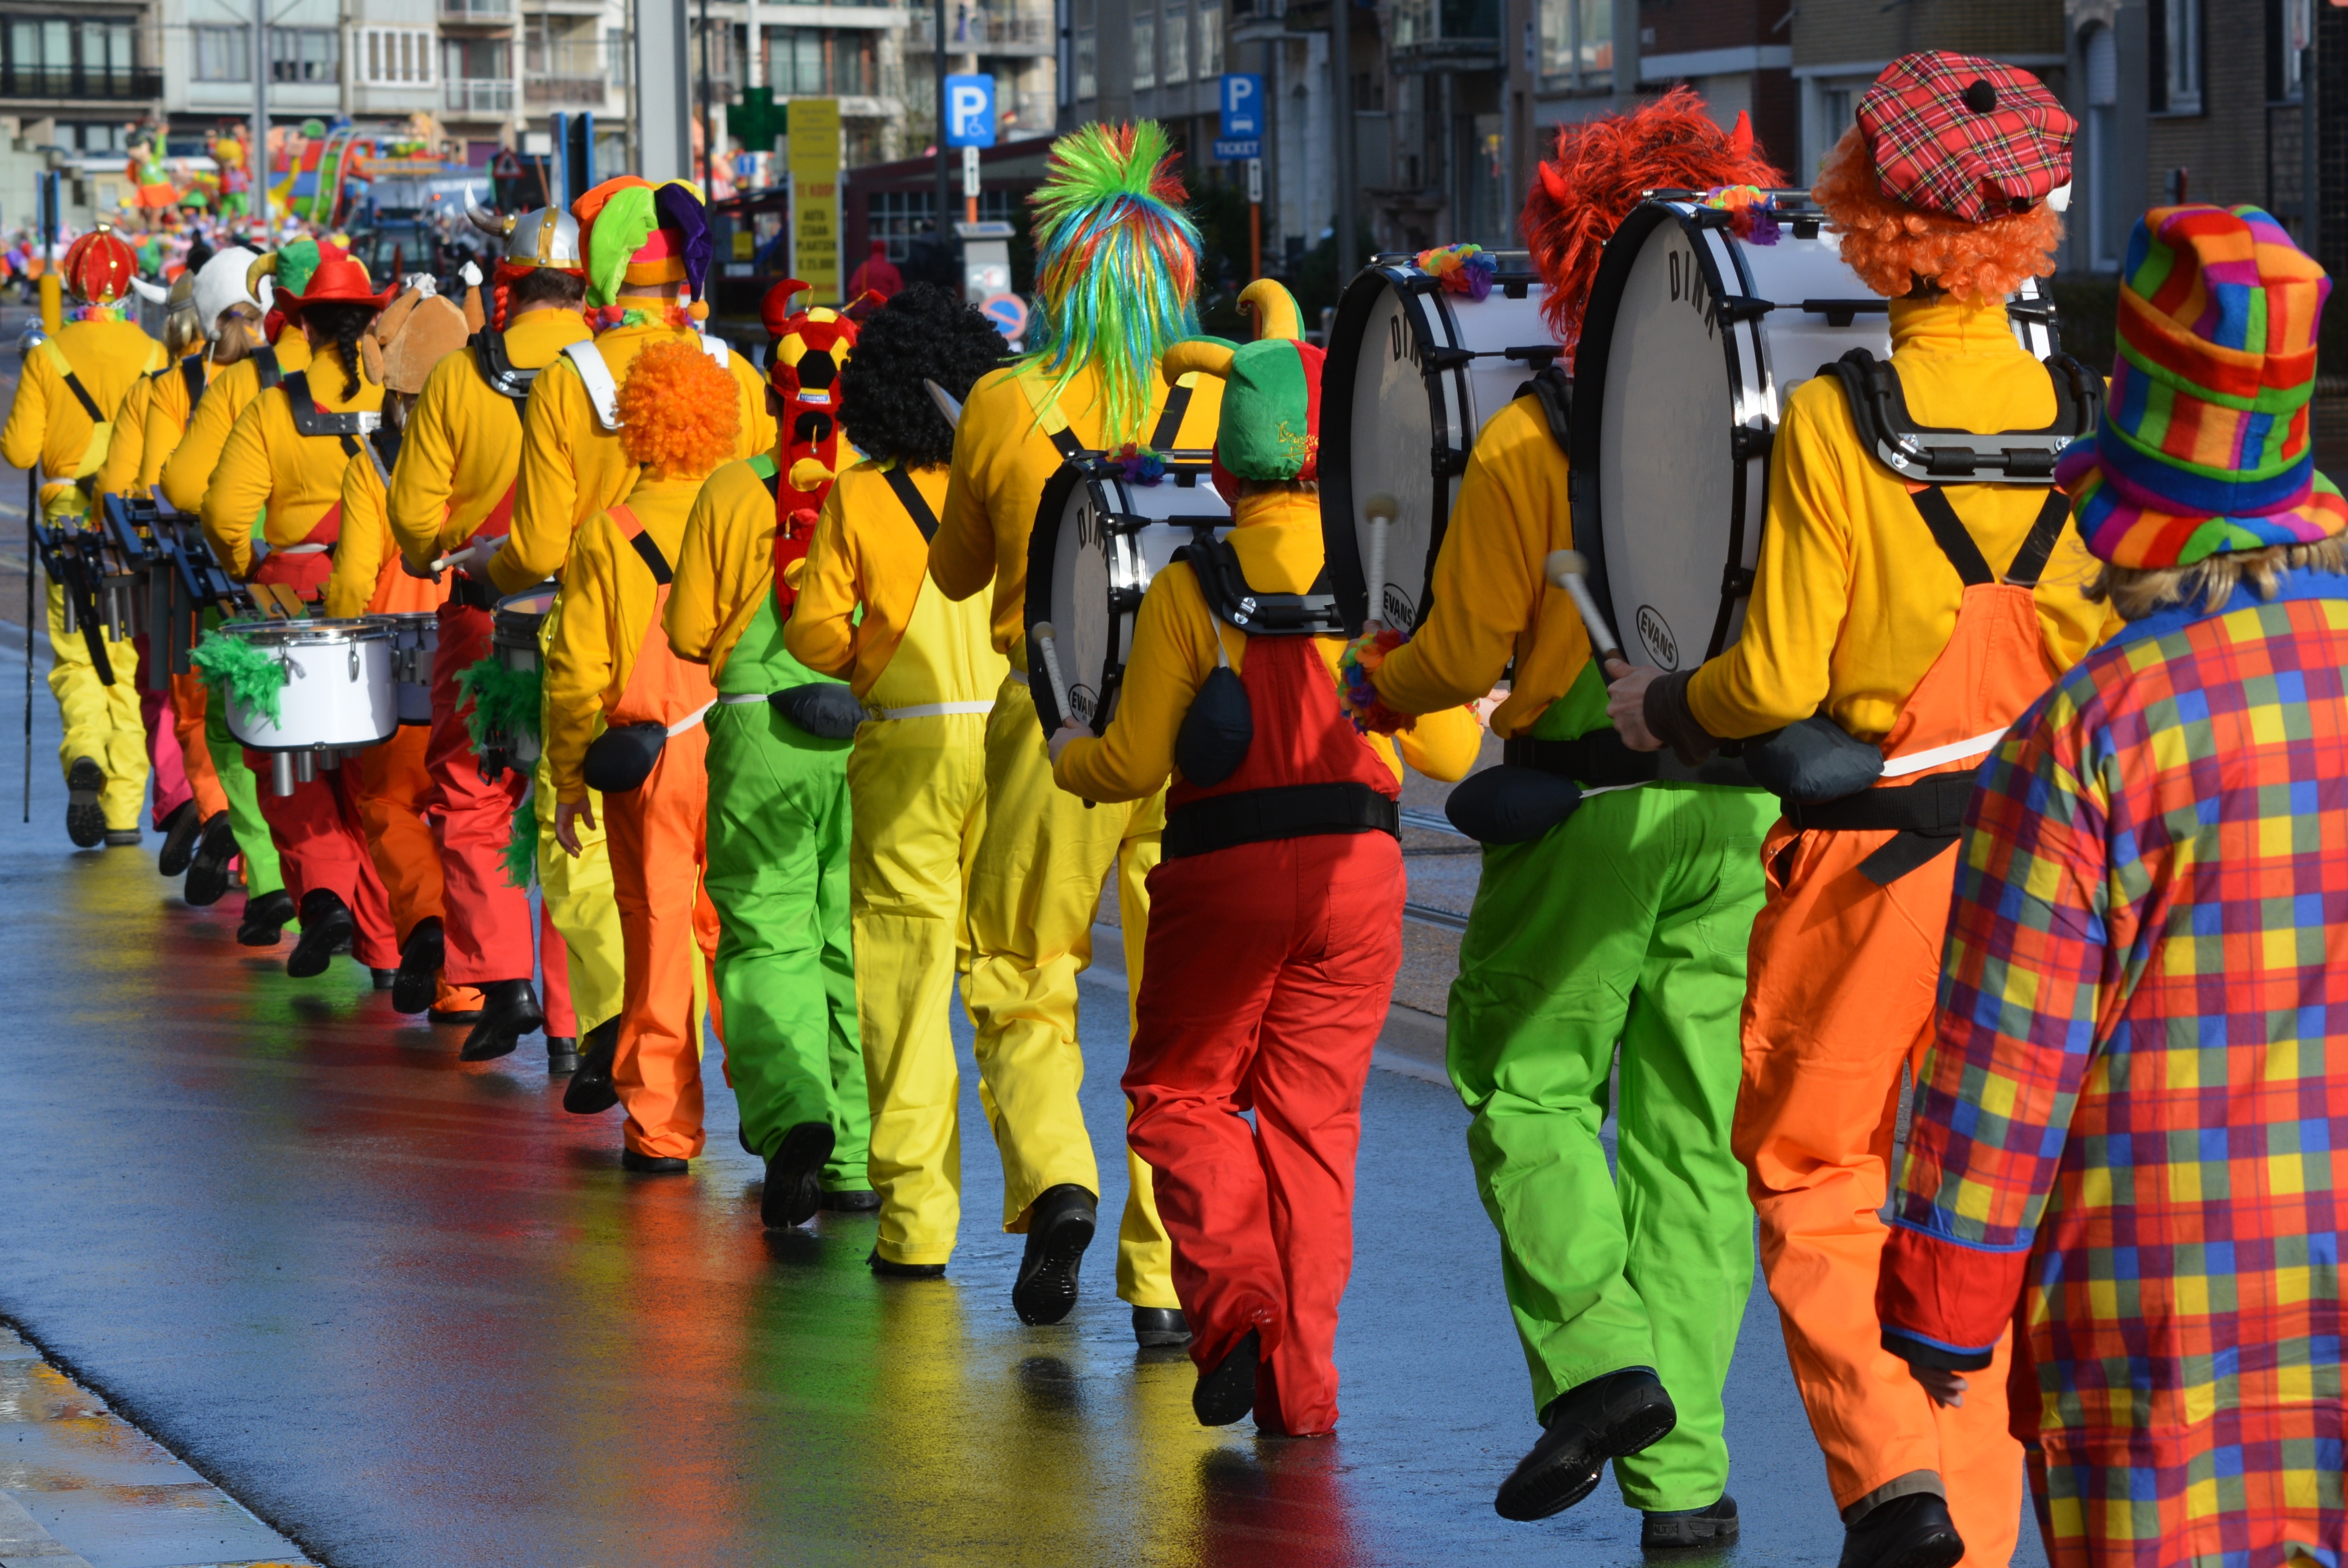
people, carnival, color, mask, colors, musicians, costume, procession, performing arts, dress up, carnival parade